John Twiggs Myers

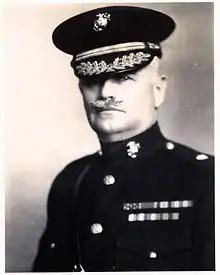

John Twiggs Myers (January 29, 1871 – April 17, 1952) was a United States Marine Corps general who was most famous for his service as the American Legation Guard in Beijing during the Boxer Rebellion.